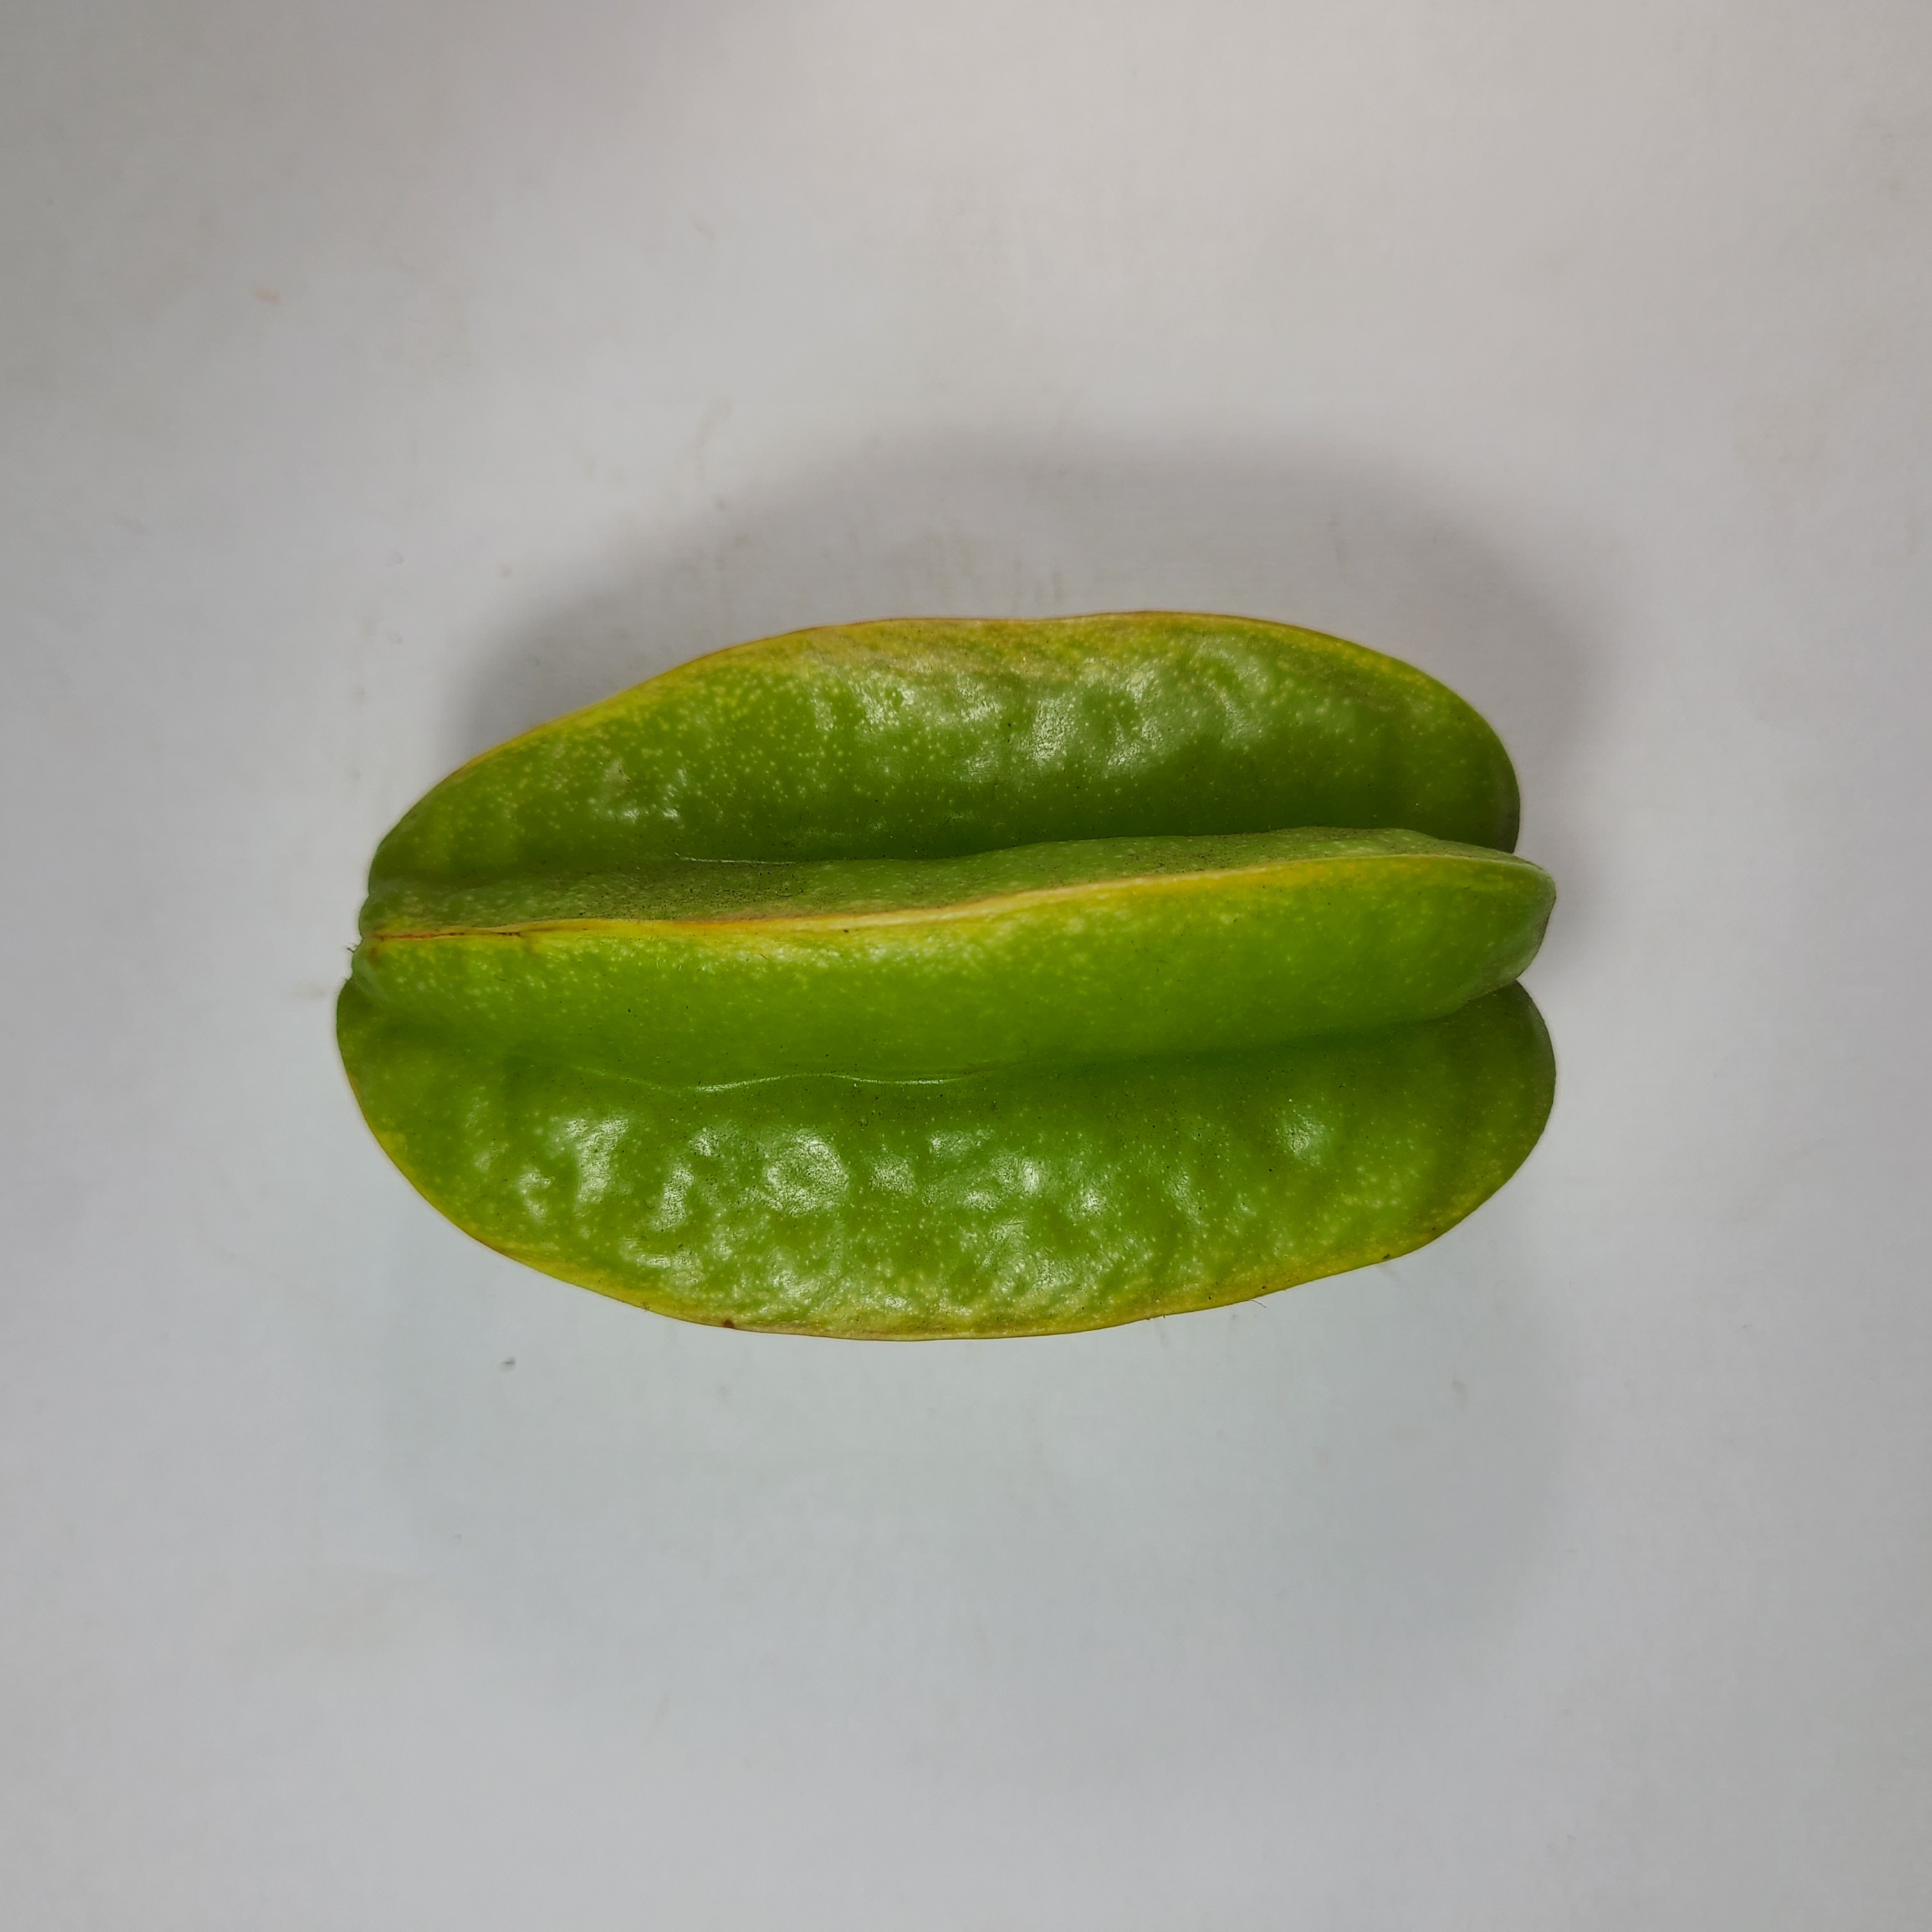
Label: Healthy Fruits